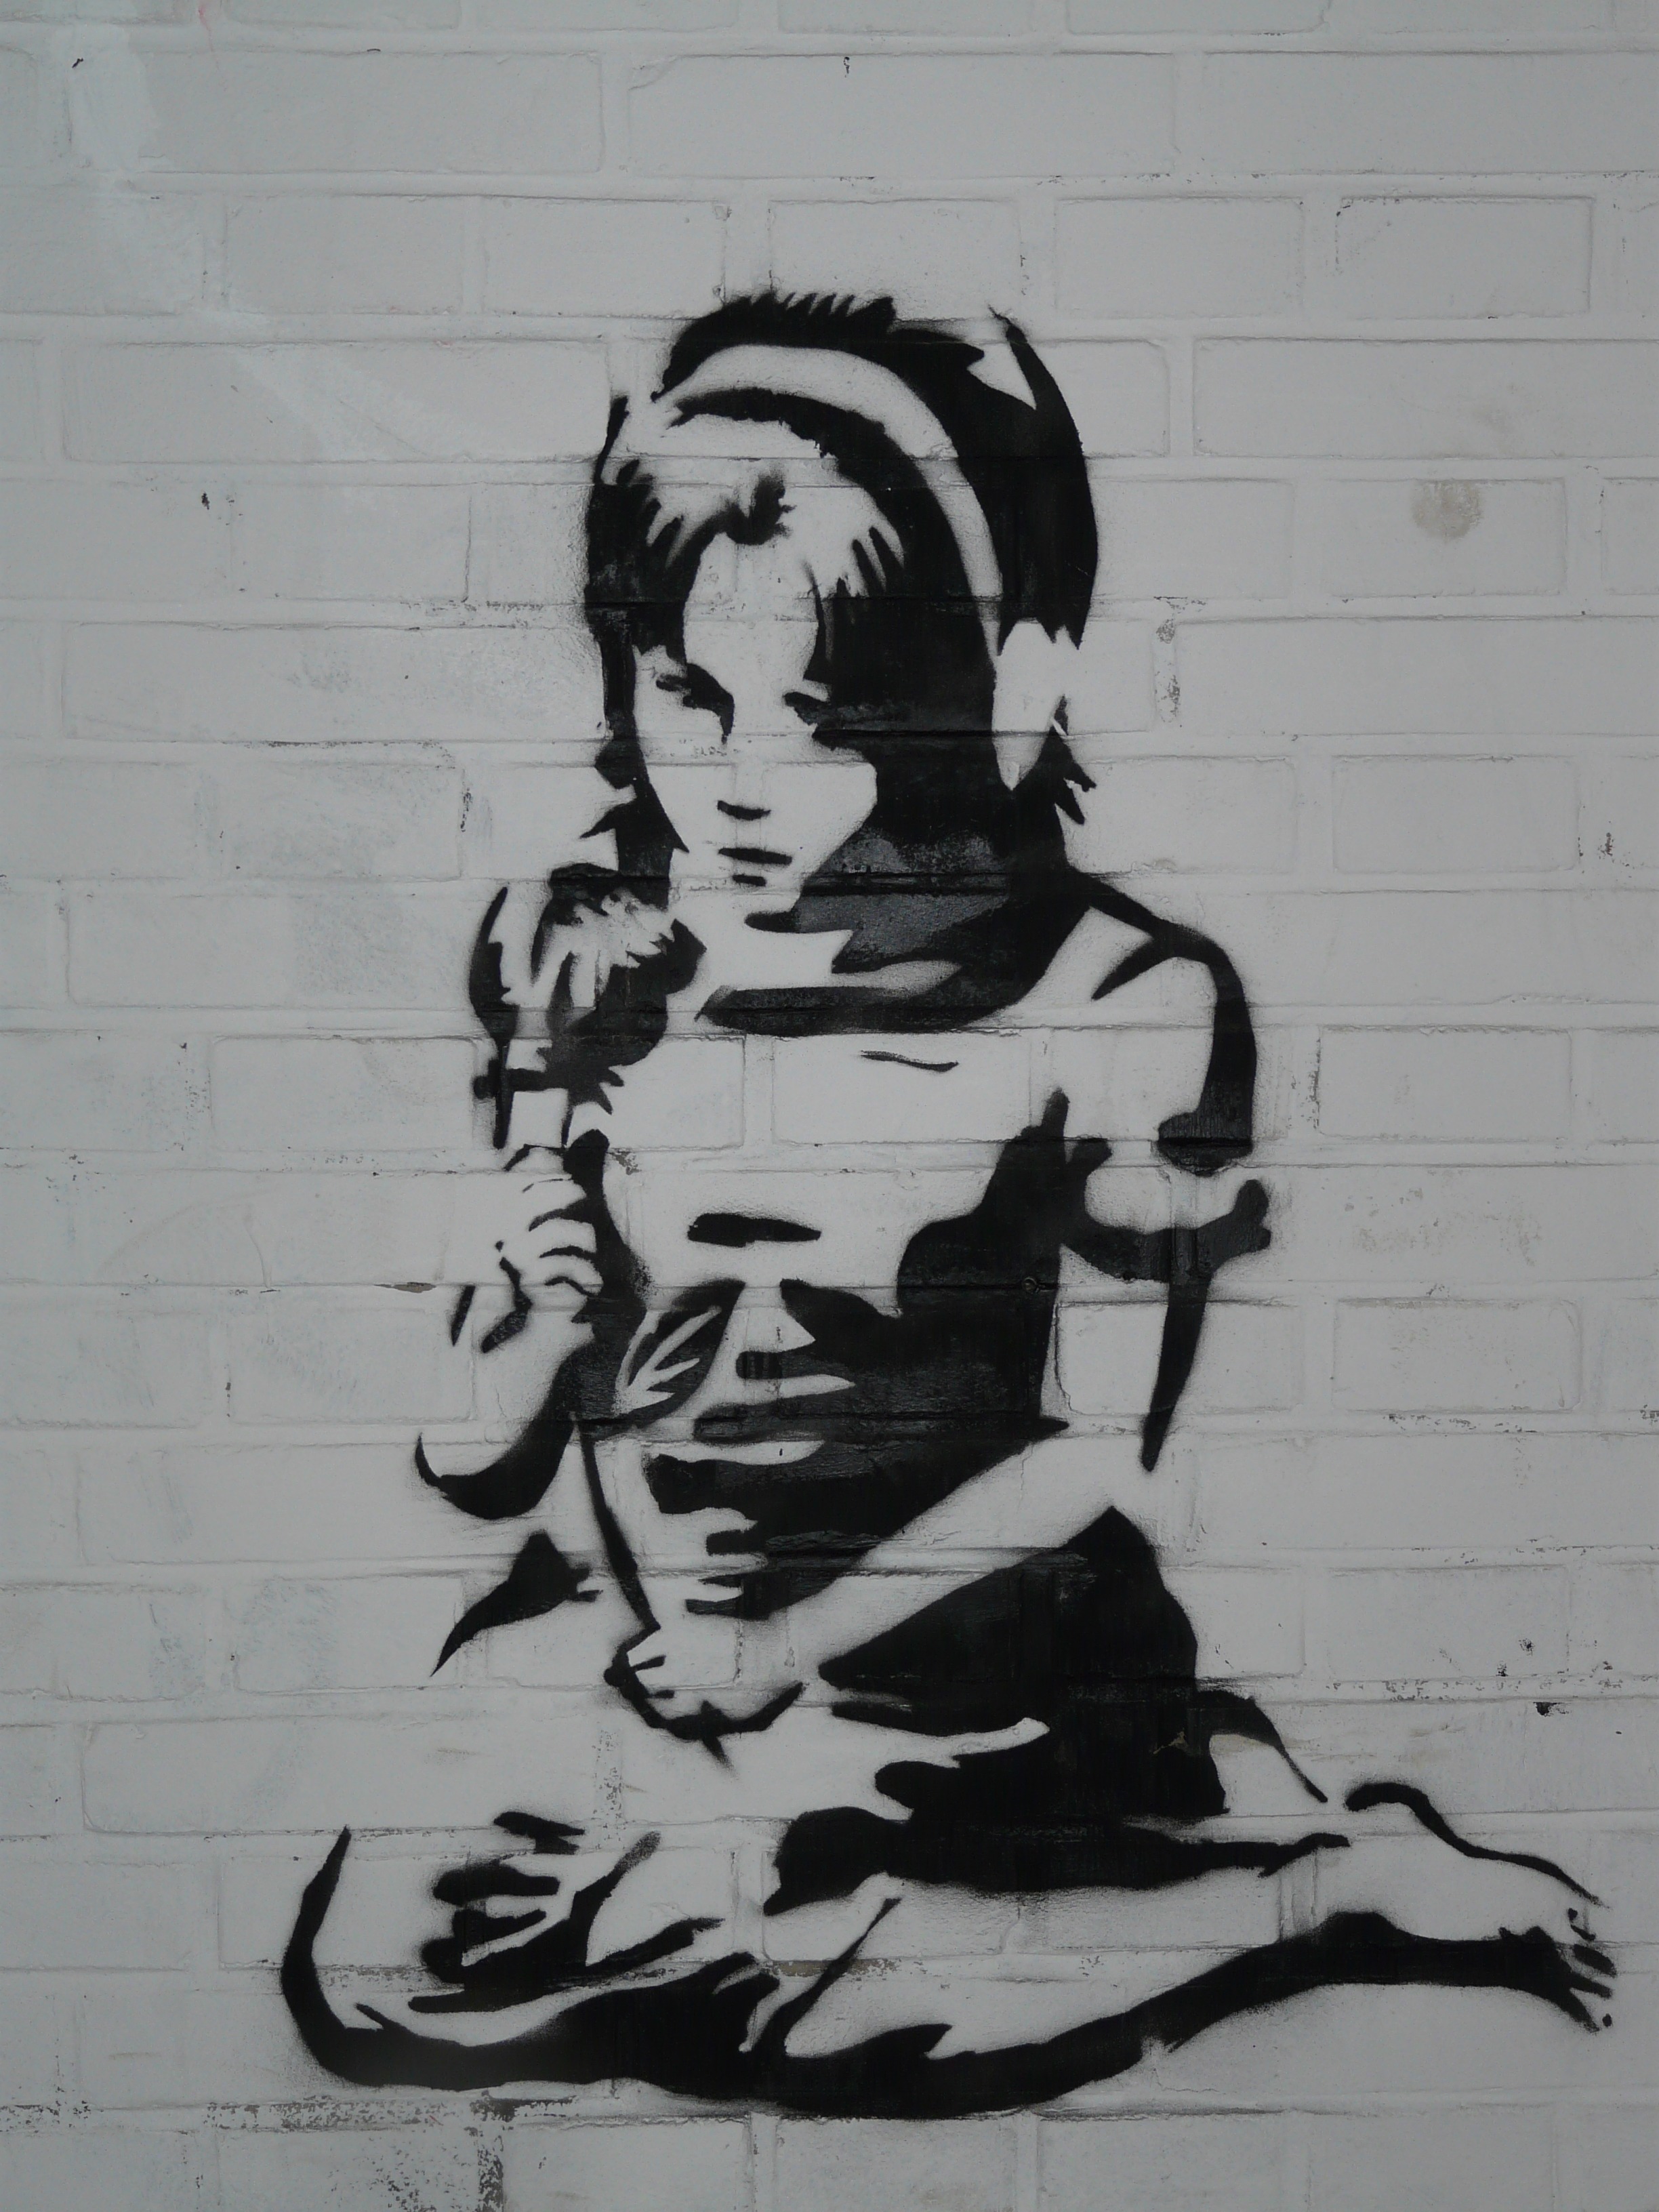
black and white, girl, white, small, child, black, monochrome, thoughtful, graffiti, street art, sit, art, sketch, drawing, illustration, mural, calligraphy